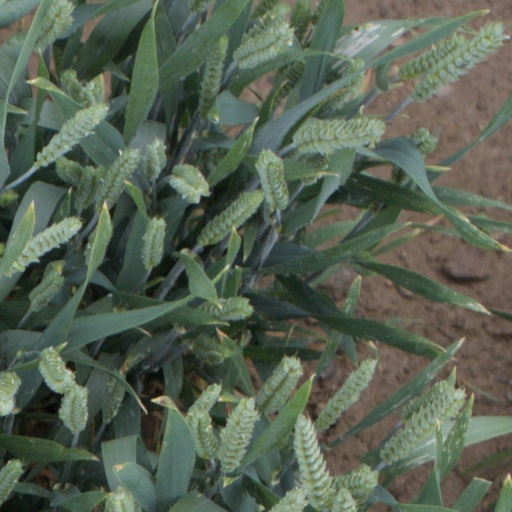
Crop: wheat